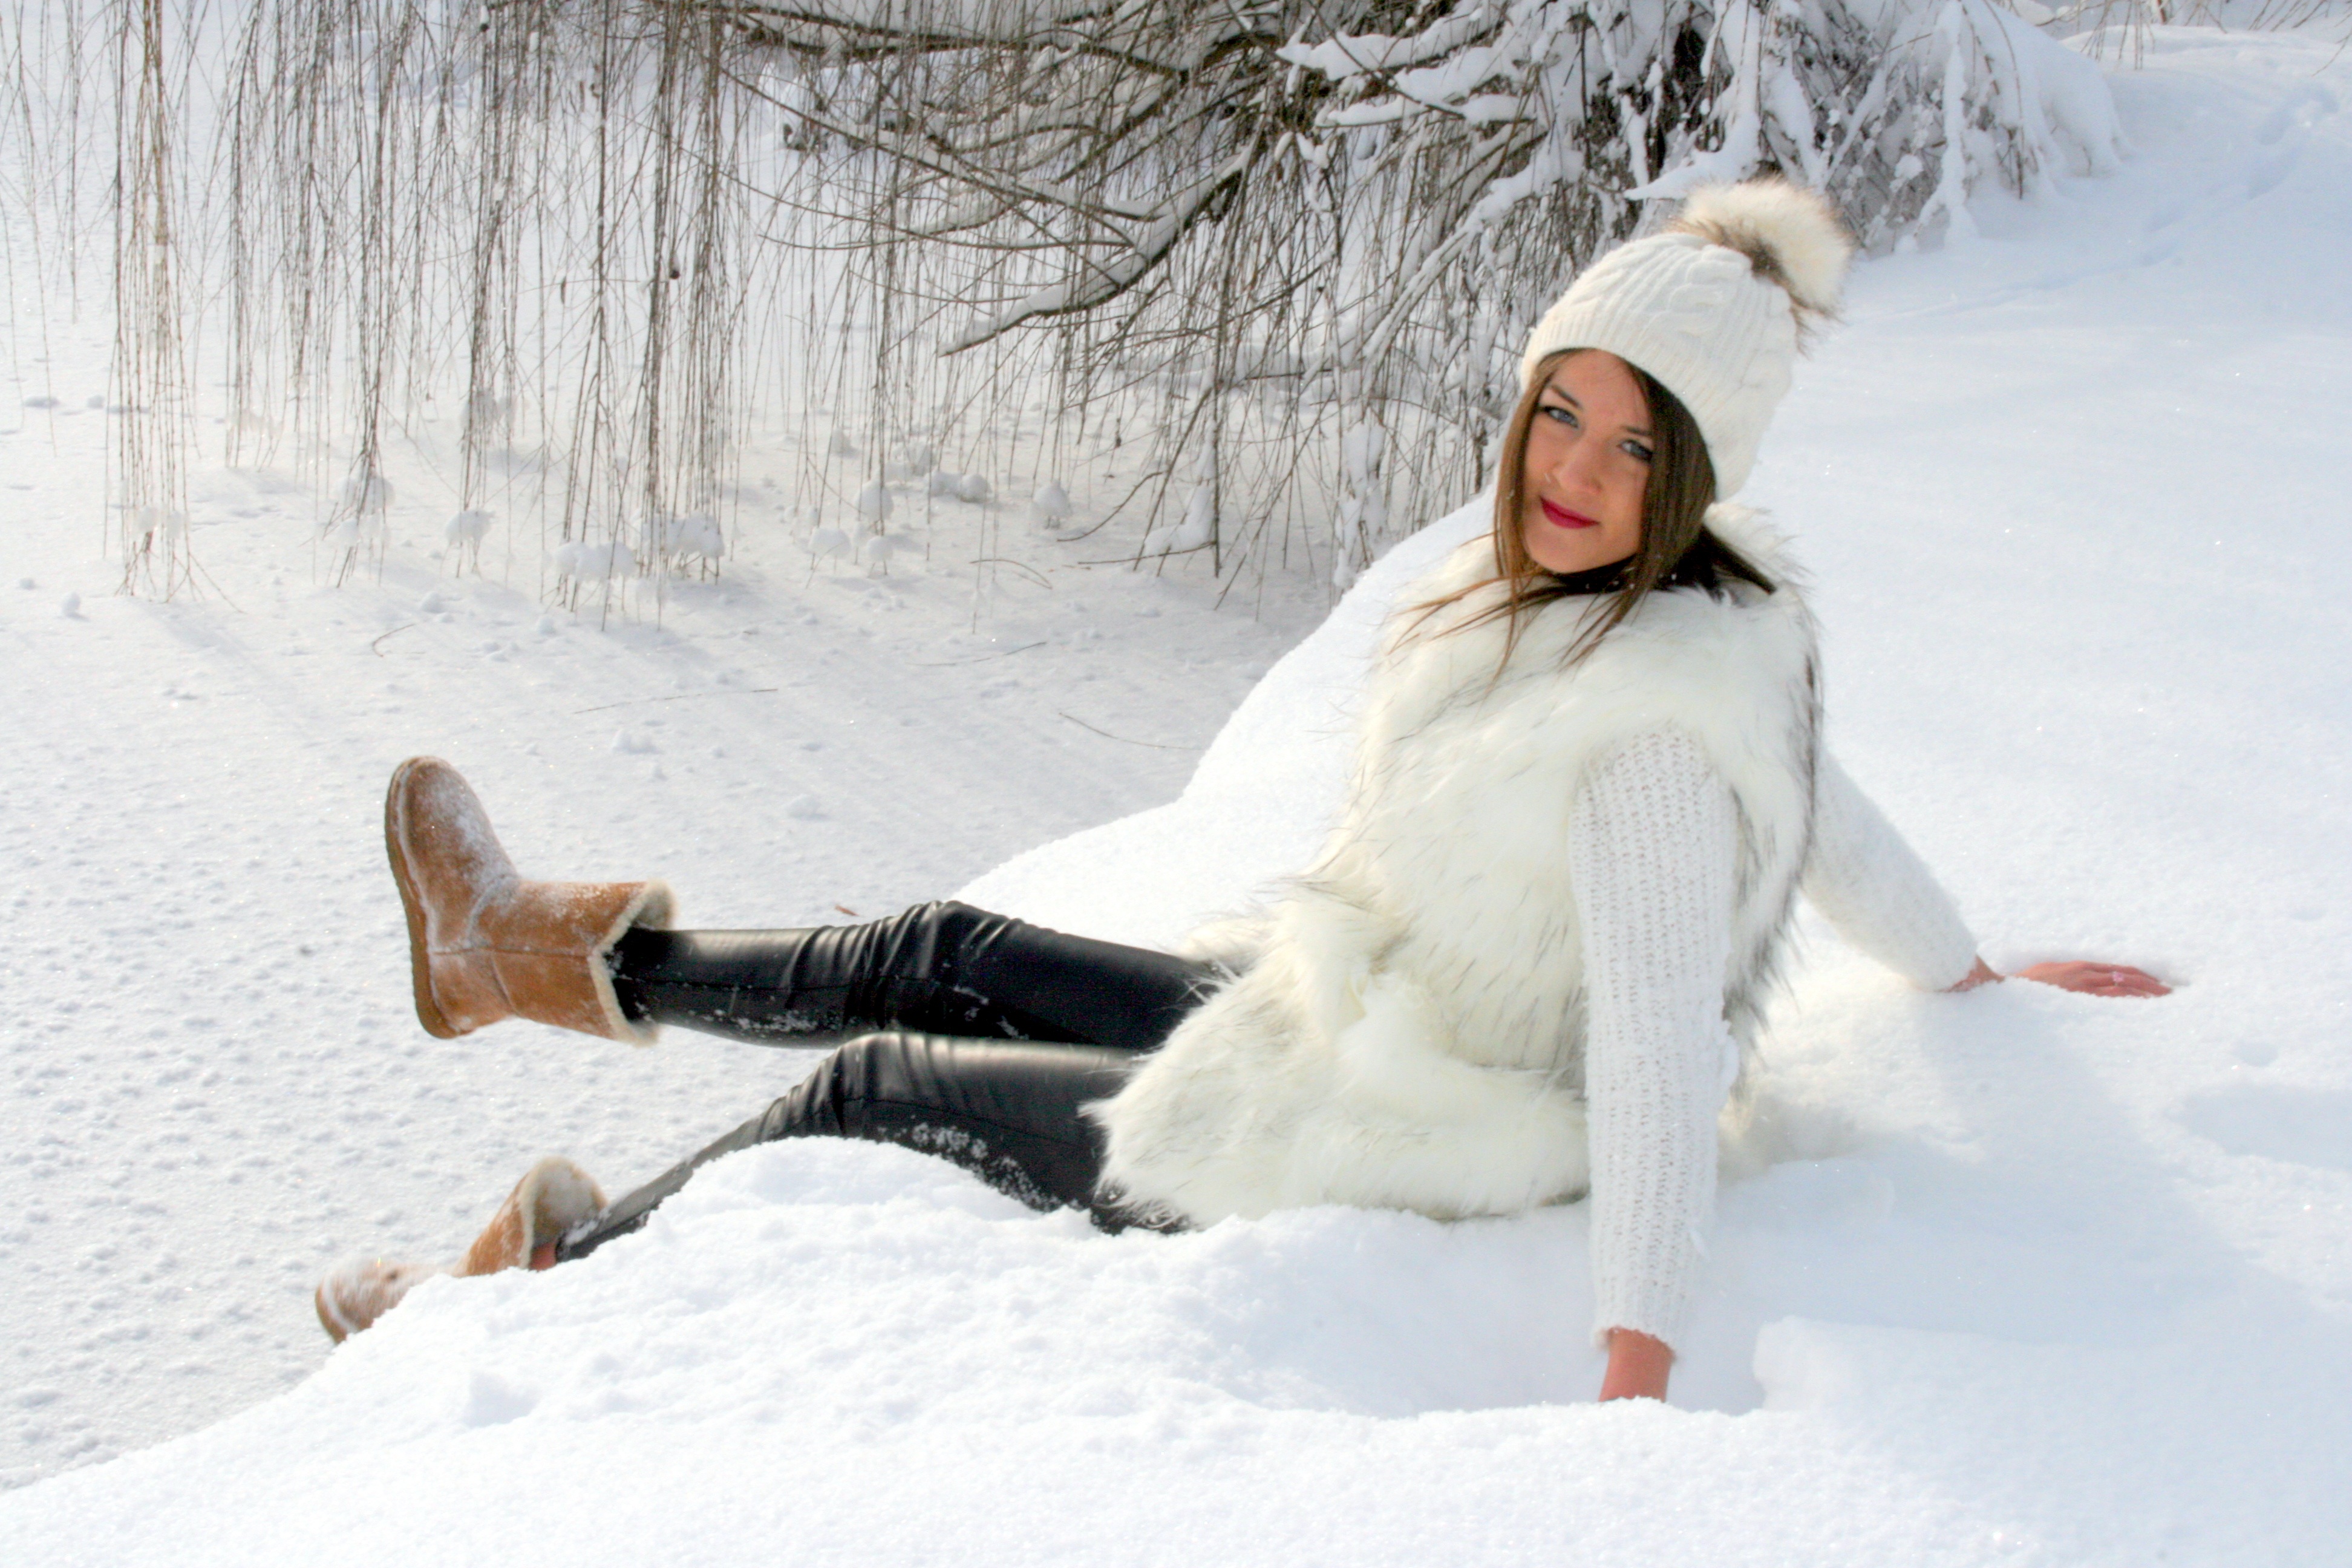
snow, winter, girl, white, weather, blonde, season, footwear, blizzard, freezing, blue eyes, feerie, winter storm, snow angel